Atley Hill

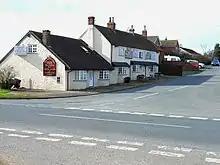
The Arden Arms

There is a pub called "The Arden Arms", it has closed and reopened several times over the last decade, the main reasons for the closures being the drink driving laws, lack of rural public transport and the general decline of the rural economy. Currently run by landlord Alex Liddle.